Ankush (2023 film)

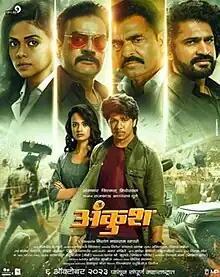
Official release poster

Ankush is a 2023 Indian Marathi-language action drama film directed by Nishant Natharam Dhapse in his directorial debut and produced by Rajabhau Apparao Ghule under the banner of Omkar Films Creations. The film stars debutant Deepraj in a title role, alongside Ketaki Mategaonkar, Sayaji Shinde, Mangesh Desai, and Chinmay Udgirkar. It also features Shashank Shende, Rutuja Bagwe, Gaurav More, Bharat Ganeshpure and Nagesh Bhosale in supporting roles.